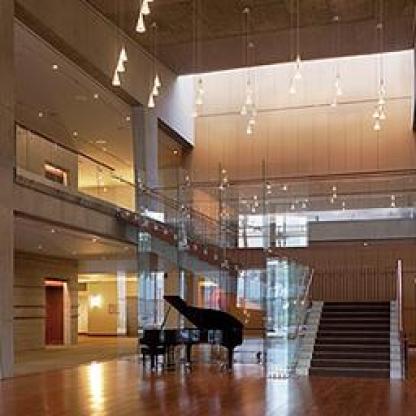
Scene: Indoor